Jauch family

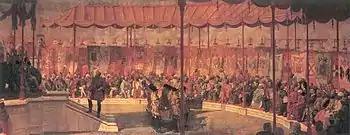

The denotation ″Buddenbrook-Nobility″ traces back to Thomas Mann's novel Buddenbrooks which won Mann the Nobel Prize in Literature in 1929. Mann portrayed the manner of life and mores of the Hanseatics in the 19th century. The city where the Buddenbrook family lives shares so many of its street names and other details with Mann's hometown of Lübeck that the identification is perfect, although Mann carefully avoids explicit pronunciation of the name throughout the novel. In spite of this fact, many German readers, in particular such from Lübeck, and critics attacked Mann for writing about the "dirty laundry" of his hometown and his own family. However, for a long time that what had been attacked in the past was later regarded being an ennoblement. Those who have a close or distant relative, who has been portrayed in the Buddenbrooks, are half-ironically but at the same time respectfully counted among the "Buddenbrook-nobility".